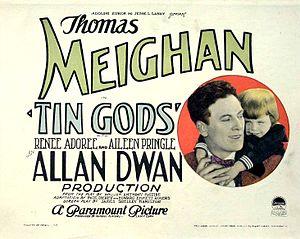
Les Dieux de bronze est un film muet américain réalisé par Allan Dwan et sorti en 1926.